1980 Denver Broncos season

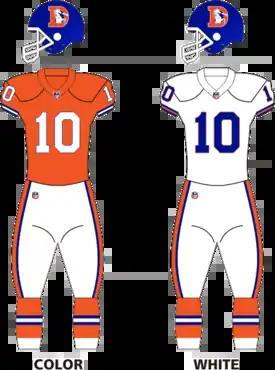

The 1980 Denver Broncos season was the team's 21st year in professional football and its 11th with the National Football League (NFL). Led by fourth-year head coach Red Miller the Broncos were 8–8, tied for third in the AFC West (fourth via tiebreaker), and missed the playoffs for the first time in four seasons.